Southwest Papua

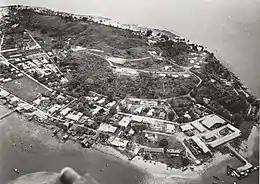
Doom Island in 1955

At the beginning of the 20th century, the Dutch divided New Guinea into several parts called "afdeeling". One of these parts was "Afdeeling Noord Nieuw Guinea" (North New Guinea) based in Manokwari. Each "afdeeling" was further divided into several "onderafdeeling", one of which was the "Sorong onderafdeeling" centered on Doom Island. The Dutch then constructed offices, churches, and settlements on this island, making it a trading center and port. Residents who lived there at the time recount how Doom Island was brightly illuminated at night, even though the now major city of Sorong was still pitch black.